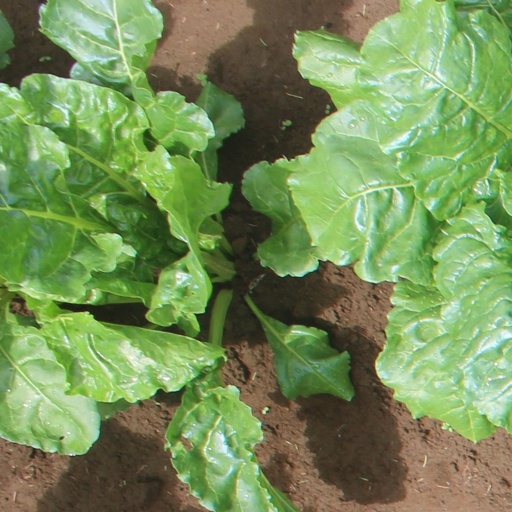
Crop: sugar beet